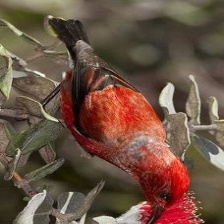
Species: APAPANE
Scientific name: HIMATIONE SANGUINEA